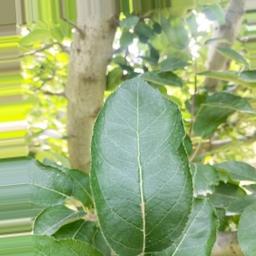
Label: Healthy